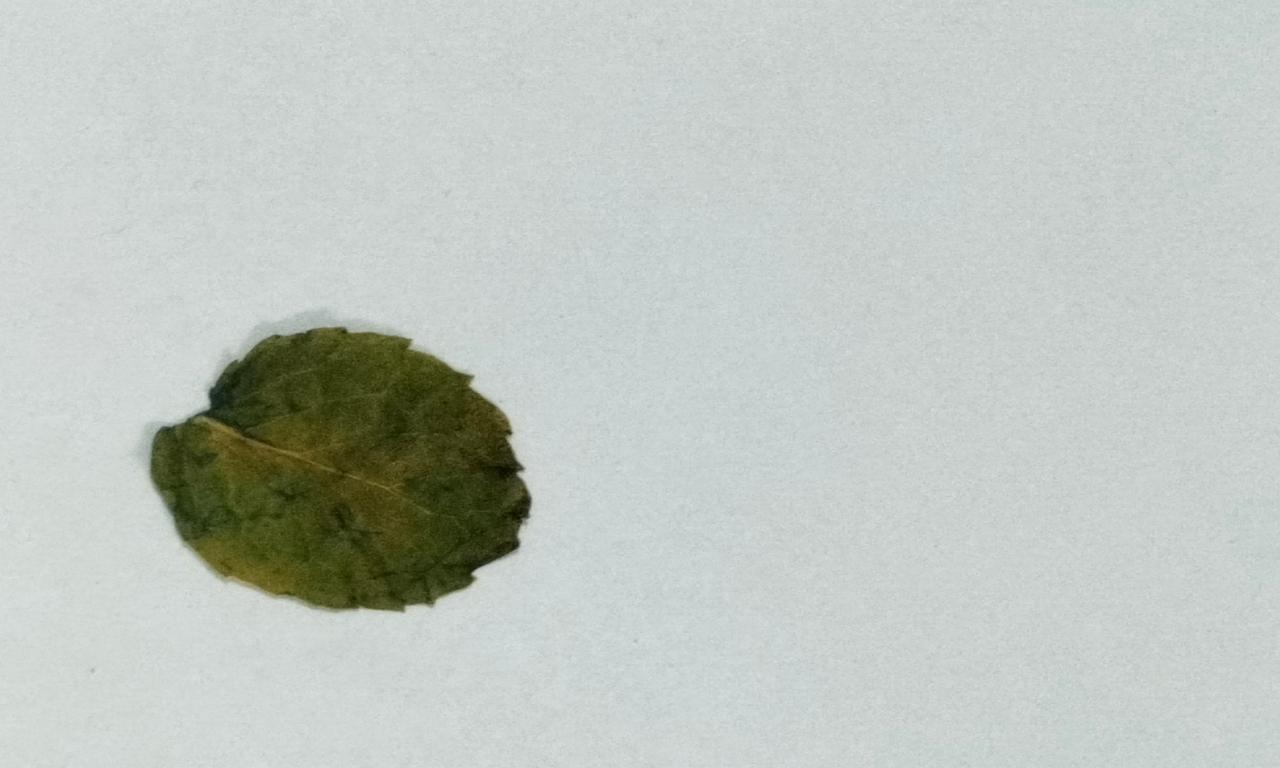
Label: Dried